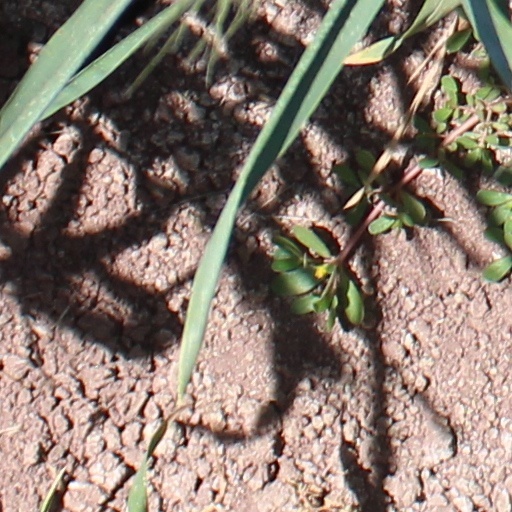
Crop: wheat